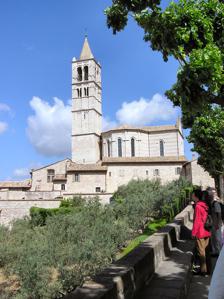
Building: Basilica di Santa Chiara
Country: Italy
Year built: 1260
Church in Assisi, central Italy View of the basilica complex. Façade. The basilica vicinity in Assisi , just below the Assisi Cathedral . The Basilica of Saint Clare ( Basilica di Santa Chiara in Italian ) is a church in Assisi , central Italy . It is dedicated to and contains the remains of Clare of Assisi , a follower of Francis of Assisi and founder of the Order of Poor Ladies , known today as the Order of Saint Clare . Construction Construction of the church began under the direction of Filippo Campello, one of the foremost architects of the time. On 3 October 1260, Clare's remains were transferred from the chapel of San Giorgio to the Basilica of Saint Clare where they were buried in the earth under the high altar of the new church. The duomo has a superb Romanesque facade. Statue of a Lion outside the Basilica in the square. Discovery of remains Having remained, like the body of Francis himself, hidden for six centuries, Clare's tomb was found in 1850 after a prolonged search. On 23 September that year, the coffin was unearthed and opened. The flesh and clothing of the saint had been reduced to dust, but the skeleton was perfectly preserved. Finally, on 29 September 1872, Clare's bones were transferred, with much pomp, by Archbishop Pecci (later Pope Leo XIII ), to a shrine in the crypt of the Basilica of Saint Clare that had been erected to receive them. It is here that they may now be seen. The feast of St. Clare is celebrated throughout the Church on 11 August. The feast of her first translation is kept in the order on 3 October, and that of the finding of her body on 23 September. Agnes of Assisi is also buried here. Notes